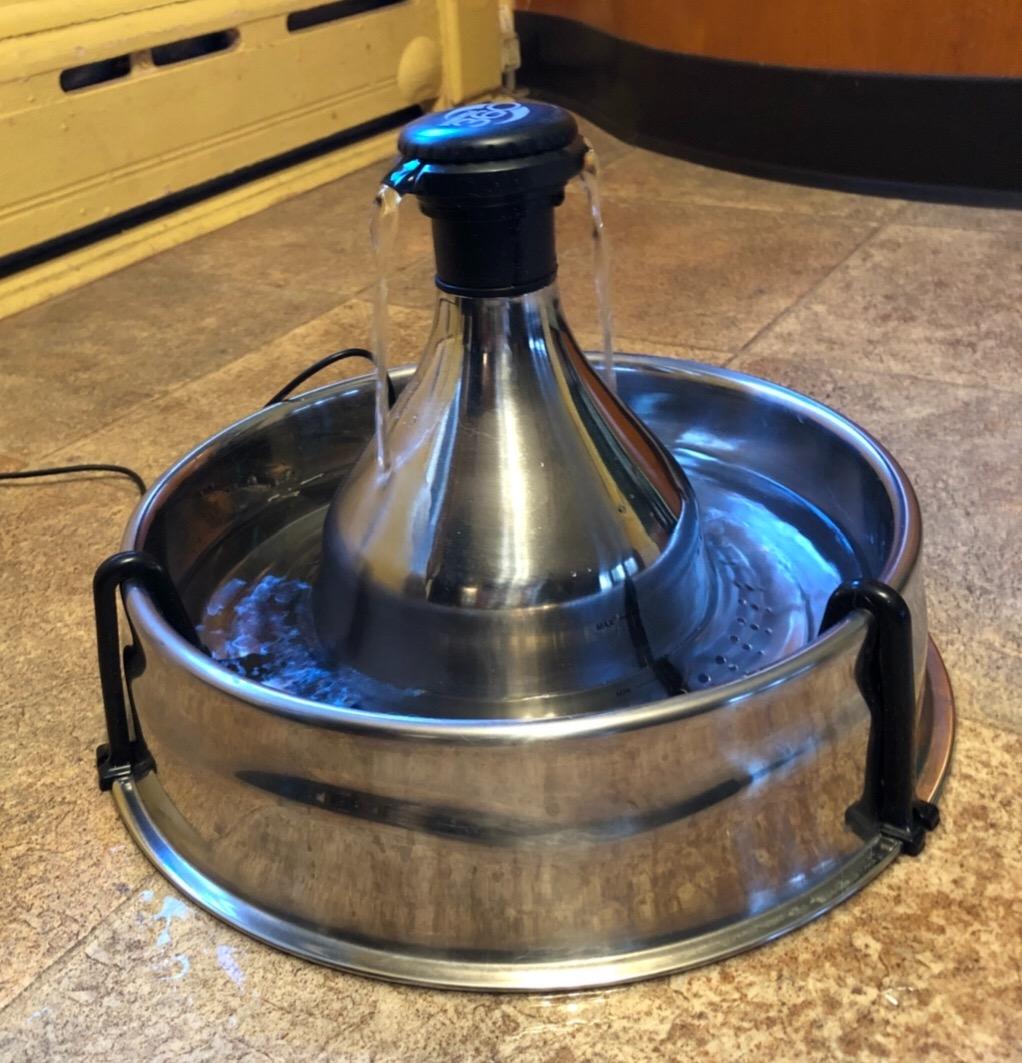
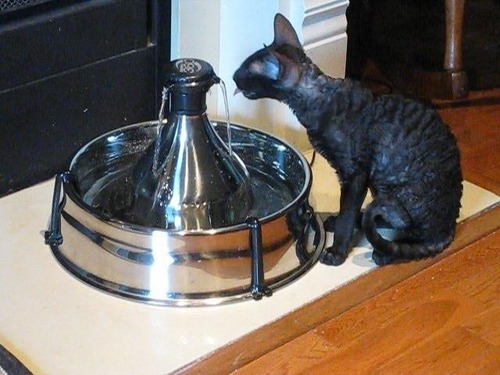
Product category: items_bowl
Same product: yes